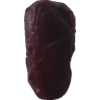
Label: dates